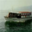
Label: ship